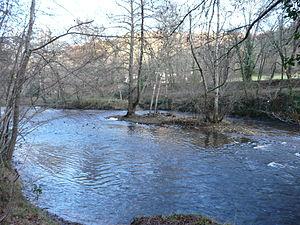
L'Auvézère au sud du lieu-dit Laborde (ou la Borde), Le Change, Dordogne, France. La rive opposée est sur la commune de Blis-et-Born. Vue prise en direction de l'amont.
Blis-et-Born est une ancienne commune française située dans le département de la Dordogne, en région Nouvelle-Aquitaine.